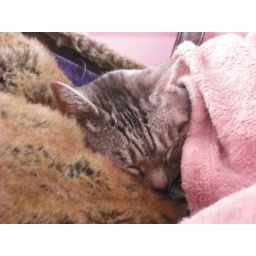
cute sleeping kitten under covers